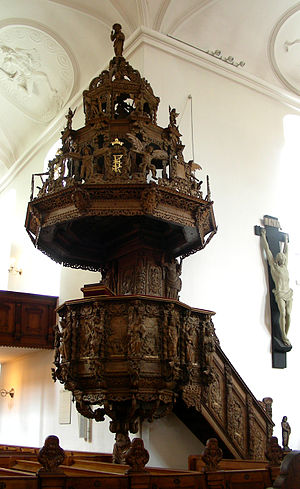
Holmens Kirke / Interiør / Prædikestole
Prædikestol
Holmens Kirke er en kirke i København ved Holmens Kanal i Indre By. Den er sognekirke for både Bremerholmen/Gammelholmen, Slotsholmen og for søens folk, herunder Søværnet. Den er også hovedkirke i Holmens Provsti, og dens førstepræst har titel af Holmens provst.